Armenian Mesopotamia

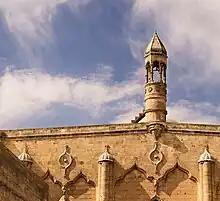
11th century Armenian church in historic Edessa (now Urfa)

Armenian communities in the regions of Greater Syria and Mesopotamia date back to antiquity in pre-Christian times.